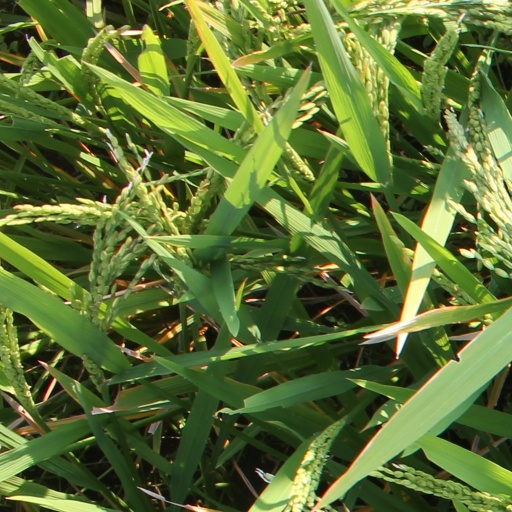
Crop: rice